Answer in natural language. Where is brown wooden dresser with three drawers (marked A) with respect to scenic landscape wall decor photo (marked B)? Choose between the following options: right or left
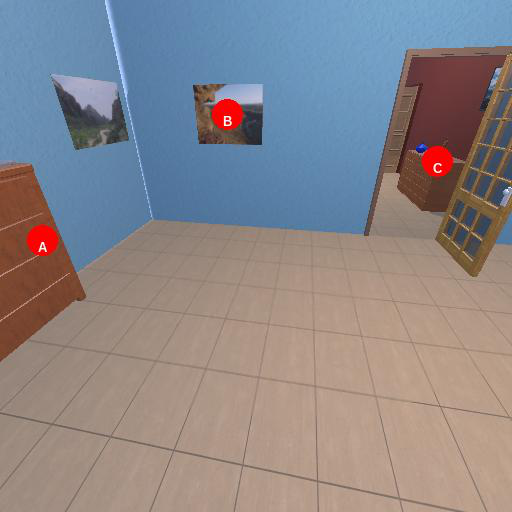
<answer>left</answer>